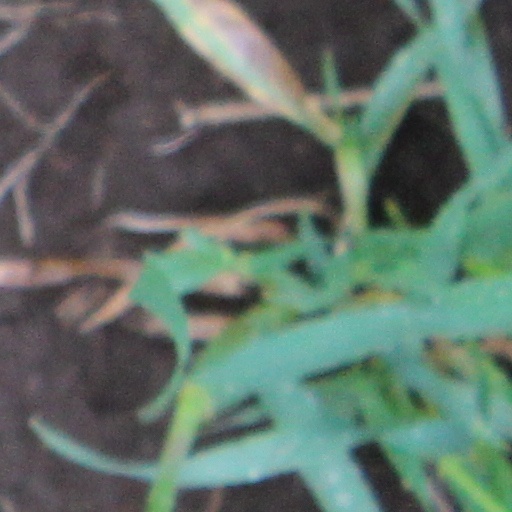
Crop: wheat